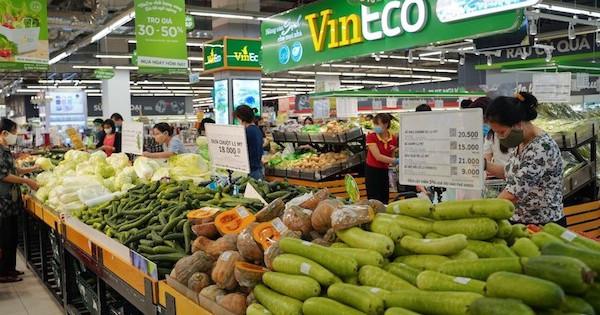
đây là khung cảnh bên trong một quầy bán rau củ của một siêu thị